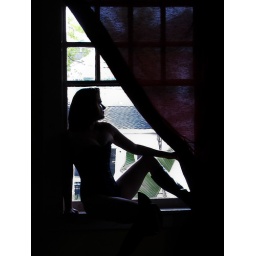
girl in window 2